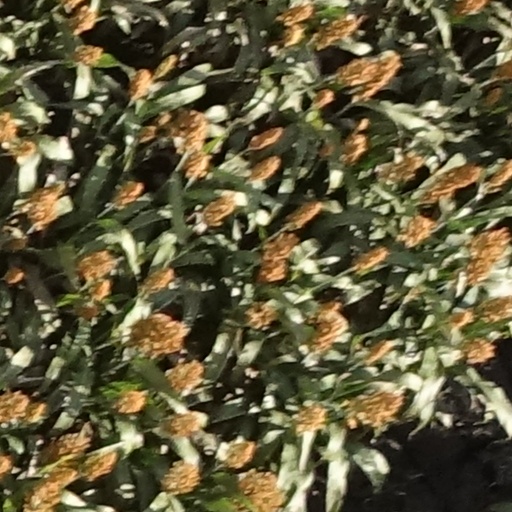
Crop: sorghum